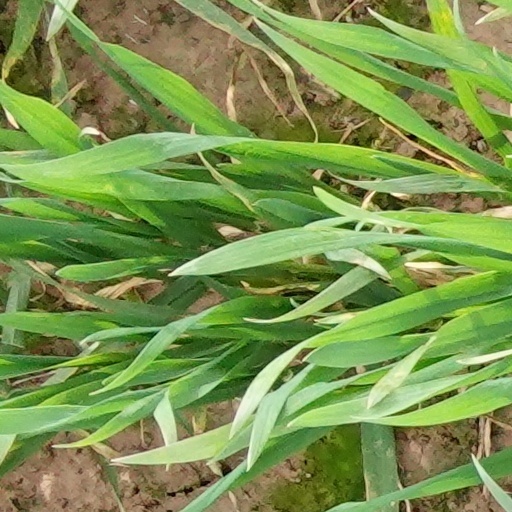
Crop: wheat